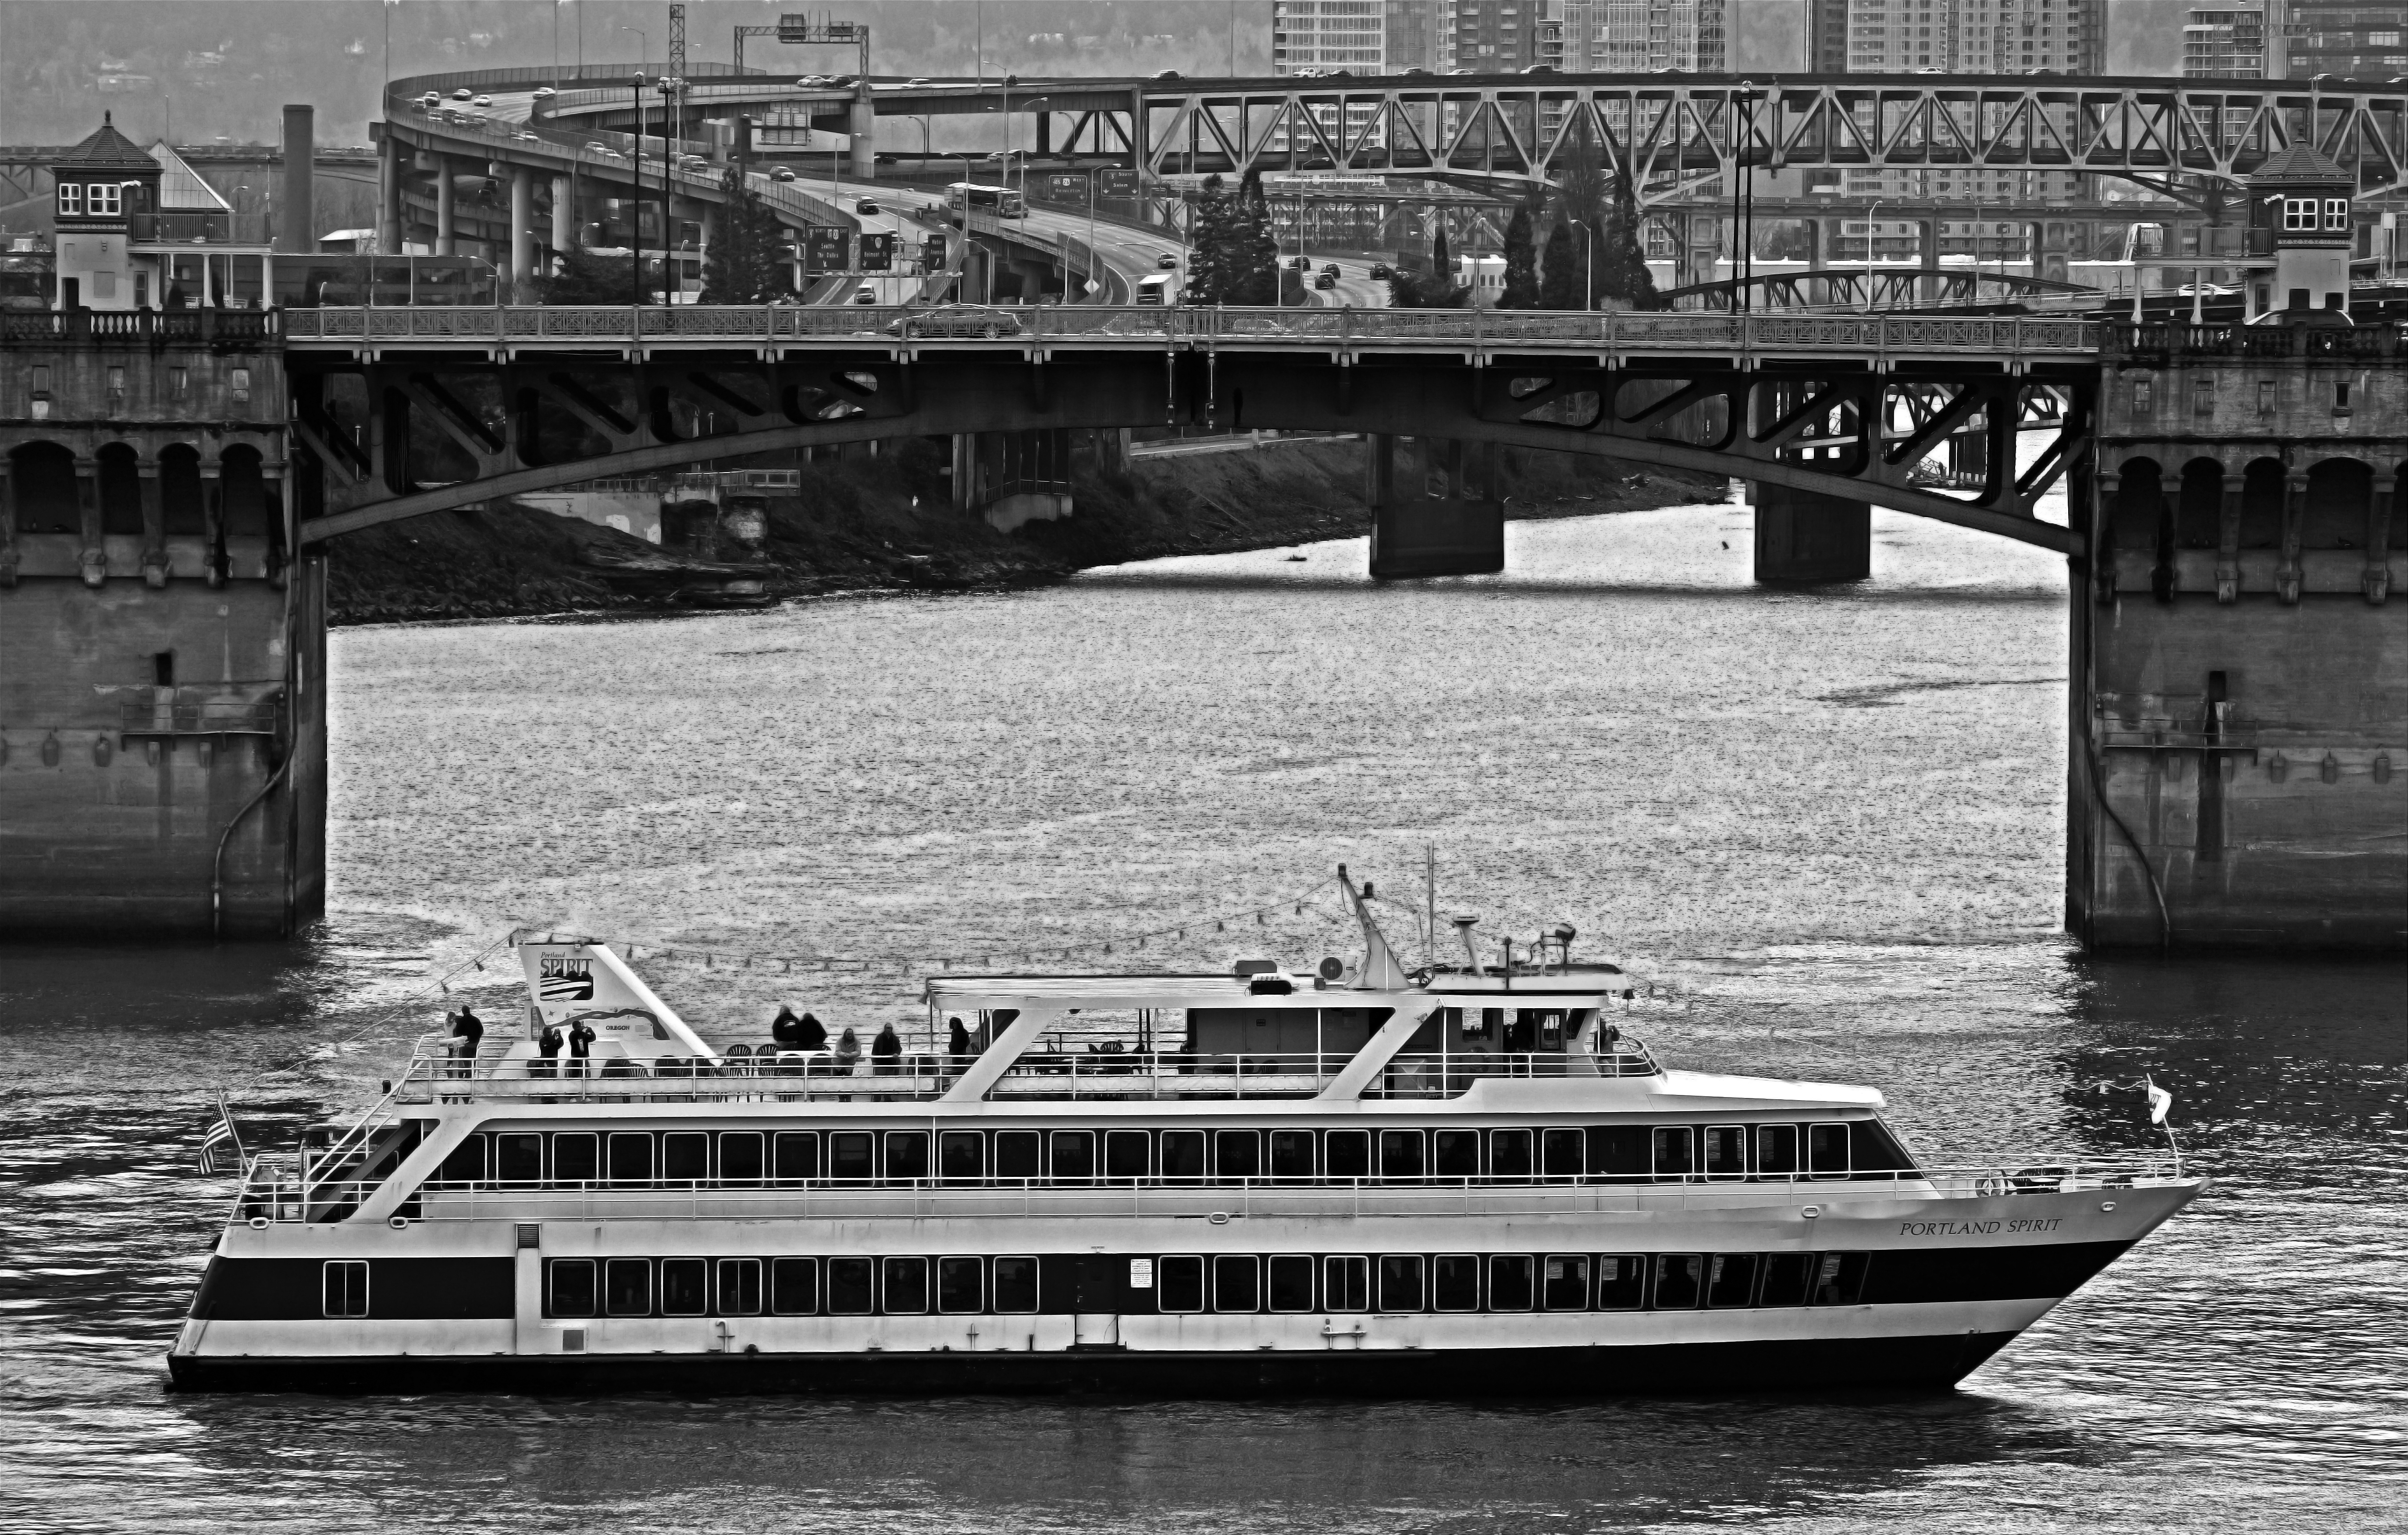
water, dock, black and white, white, boat, bridge, city, river, ship, downtown, vehicle, canon, black, monochrome, waterway, eos, mark, ii, 5d, 5, tones, watercraft, tone, hawthorn, oregon, portland, interstate, ian, sane, willamette, burnside, morrison, i5, marquim, motor ship, passenger ship, ocean liner, monochrome photography